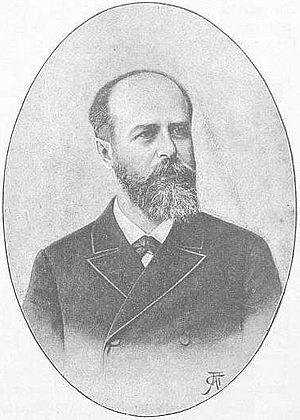
Sergueï Pavlovitch de Glasenapp est un astronome soviétique, membre honoraire de l'Académie soviétique des sciences et héros du travail socialiste. Dans certaines publications, en particulier au XIXᵉ siècle, son nom de famille a été transcrit sous les orthographes Sergey Glazenap ou von Glasenapp.